Ronald Forbes Adam

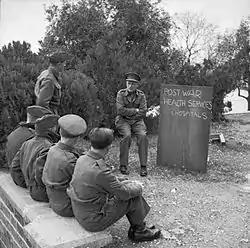
An Army Bureau of Current Affairs (ABCA) course at the American University in Beirut, for officers stationed in the Middle East. A medical officer is shown giving a lecture on plans for a post-war health service. The ABCA, which provided the opportunity for debate on current social and political affairs, was often accused of having a left-wing bias as it concentrated on progressive ideas for peace-time reconstruction.

No one was specifically responsible for morale in the Army as a whole until 1941, when it was given to Adam. He championed the Army Bureau of Current Affairs (ABCA), which produced fortnightly pamphlets on current developments to provide officers with material for compulsory discussion groups with their men. He and other senior officers recognised that the call of "King and Country", which had been so powerful in 1914, was not enough for a more sceptical generation; a citizen army had to be encouraged into battle, not just ordered. However, the "Theirs not to reason why, theirs but to do and die" attitude was still widespread almost a century after the Battle of Balaclava, and the leftward swing in British public opinion during the war years that resulted in a landslide for the Labour Party in the 1945 general election was blamed by some Conservatives on the ABCA, a charge Adam considered absurd. The ABCA discussion groups substituted the "habit of rational argument for the anarchy of the barrack-room argument", he told the British Institute of Adult Education in 1945.